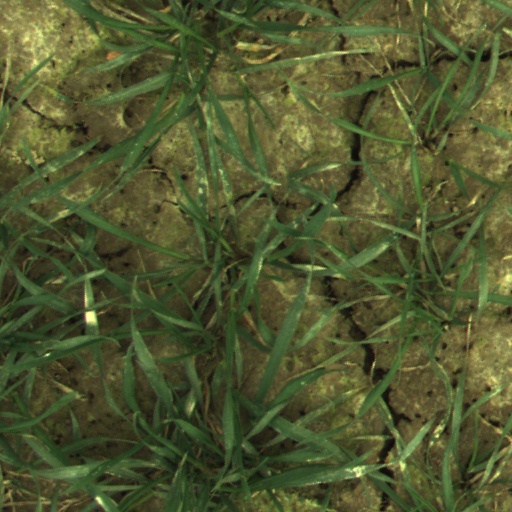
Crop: wheat